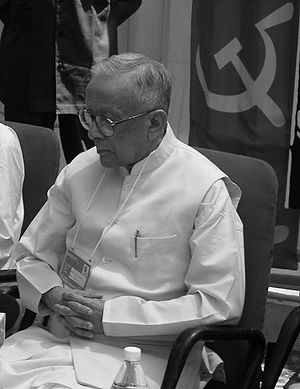
Jyoti Basu
Jyoti Basu
Jyoti Basu var en politiker fra det kommunistiske parti ISK i Vestbengalen i Indien. Han har i mange år været medlem af politbureauet i Det indiske Kommunistparti, og var premierminister i hjemlandet i 1977-2000, hvilket gjorde ham til den indiske politiker, der har haft denne stilling længst.